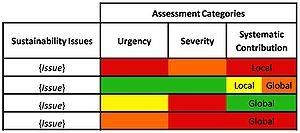
Représentation graphique des enjeux de ""soutenabilité émergente"" d'un secteur économique. Cette matrice basée sur l'ESI(Emerging Sustainability Issue) est utilisée pour orienter les investisseurs vers des entreprises contribuant plus fiablement au développement durable. Cette grille est inspirée du principe développé en Suède par l'ONG ""The Natural Step"" et son fondateur le Dr. Karl-Henrik Robèrt. Cette grille sert à mieux identifier quels aspects, d'un secteur déterminé du marché, va devenir un problème socio-environnemental. Dans le sens commun, une question est dite «émergente» quand elle commence à être médiatisée ou médiatique. Ici, l'outil se fonde sur des données scientifiques pour identifier précocement ce qui est ""émergent""."
À la croisée des domaines de l'investissement et du développement durable, la notion récente d'investissement durable stratégique ou Investissement soutenable stratégique, désigne des stratégies d'investissement qui reconnaissent, et récompensent les entreprises capables de prouver qu'elles sont réellement vertueuses en matière de soutenabilité, et celles qui peuvent prouver qu'elles évoluent vers plus de durabilité.